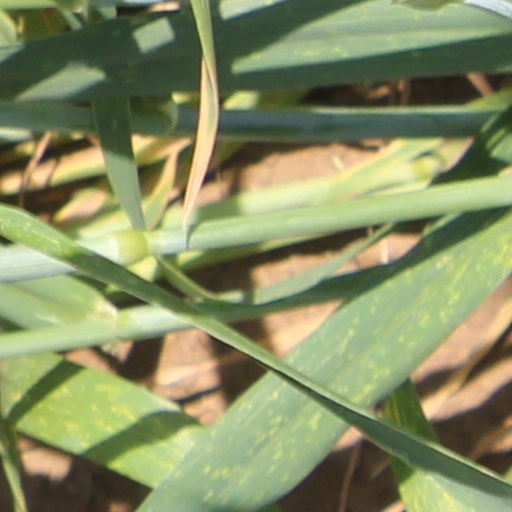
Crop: wheat